Jason Reitman

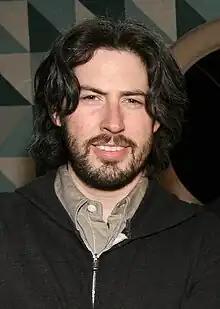
Reitman in 2012

Reitman initially attempted to claim sole credit for writing the film, and later admitted to being confused when the Writers Guild of America ruled that he should share credit with Turner. He and Turner later appeared at a WGA event where both said they were happy to share credit now that the course of events, and Turner's contribution to the final product, had been made clear.